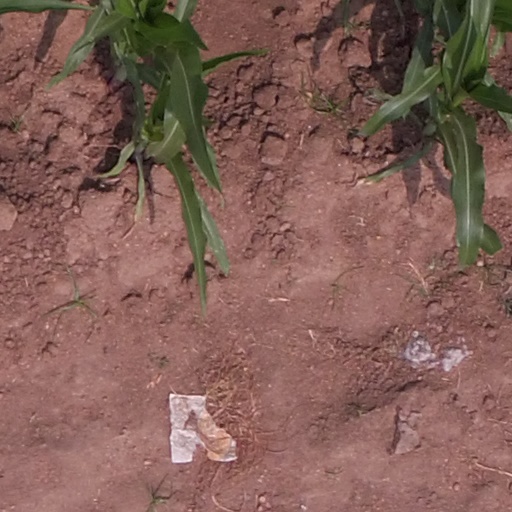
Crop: maize; corn